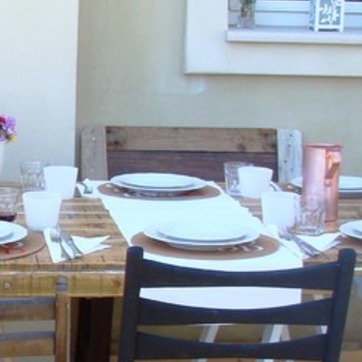
Material: ceramic